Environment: real
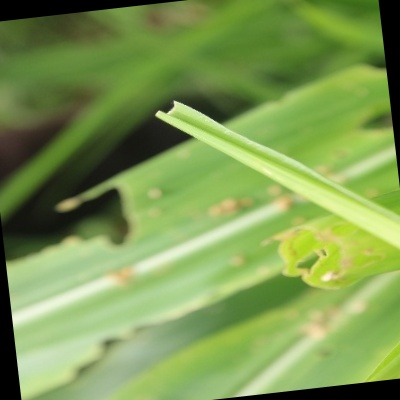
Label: fall_armyworm